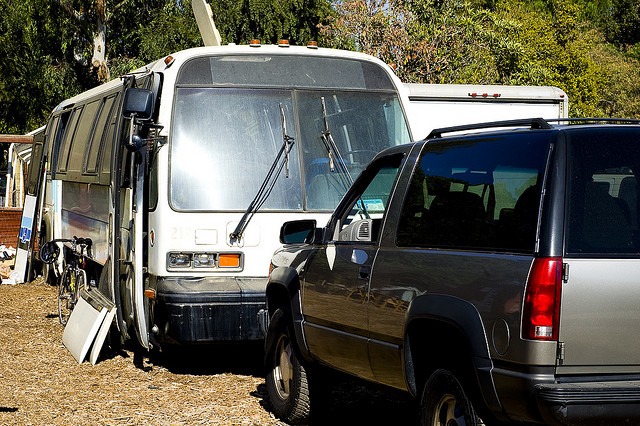
A large white bus parked across from a gray truck.

A white bus is parked against an suv.

a bus and a suv facing each other in a field

A mass transit bus that has been turned into a home with a car in front of it.